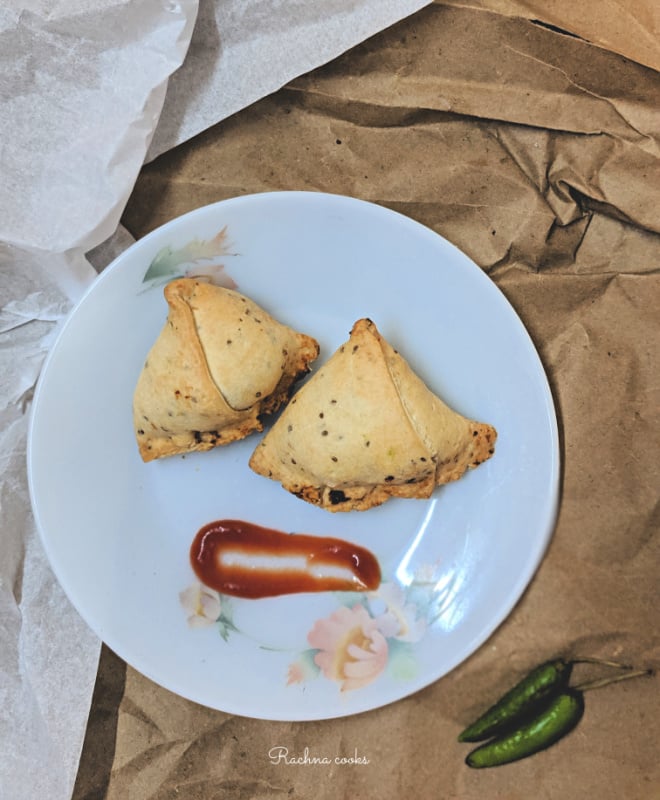
Dish: samosa